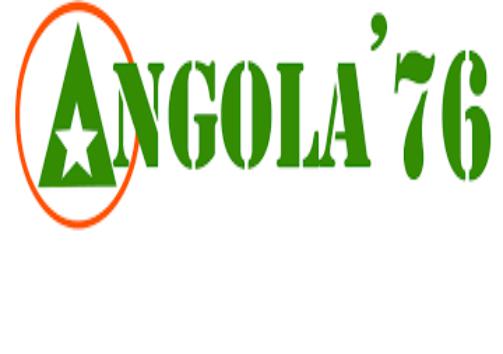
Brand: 76
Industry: Clothes